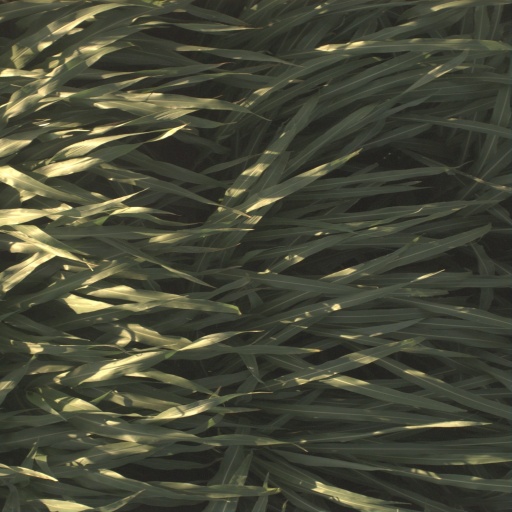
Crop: sorghum